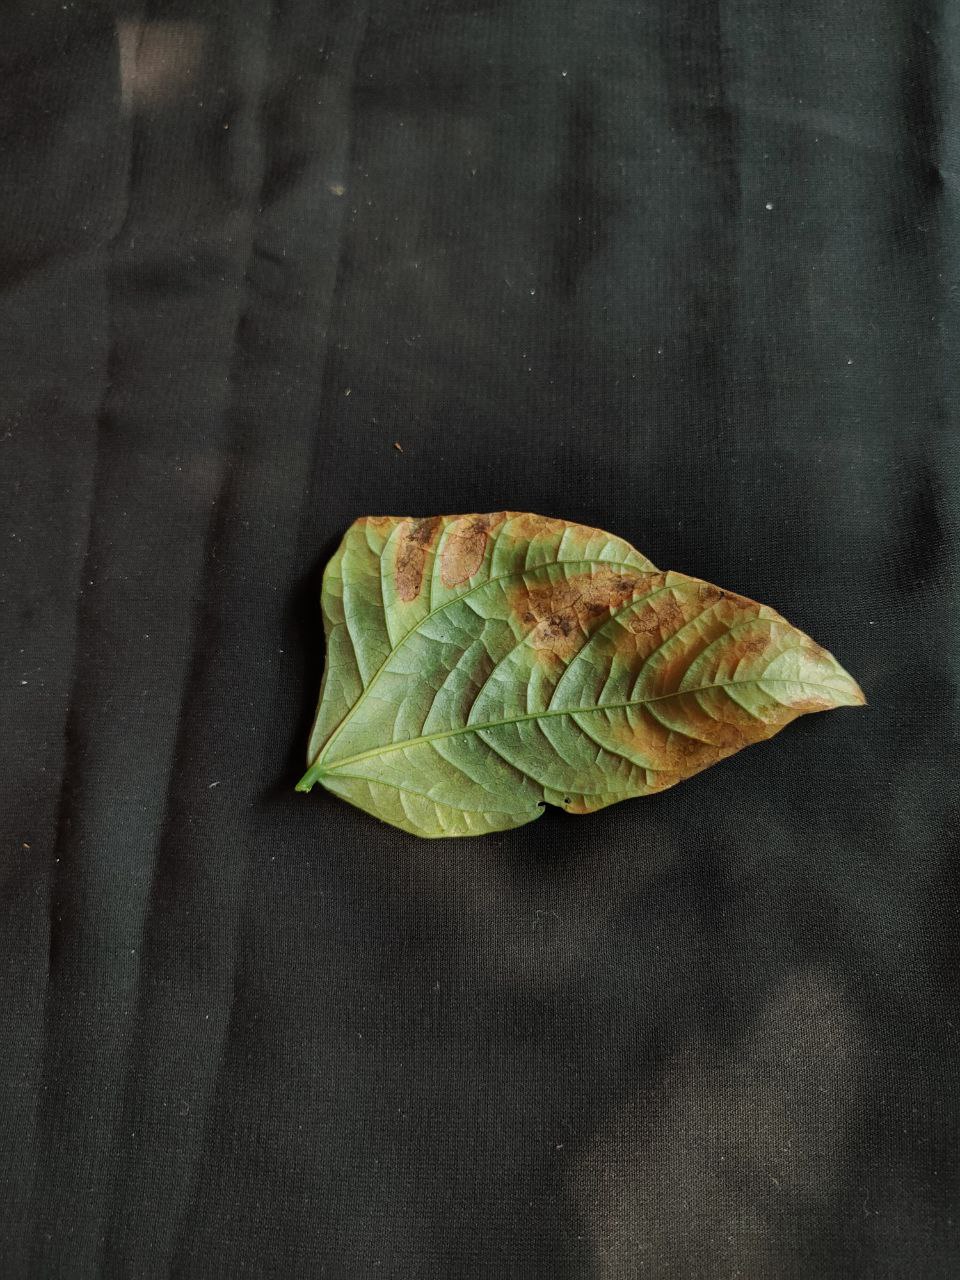
Crop: cowpea
Leaf condition: Bacterial wilt